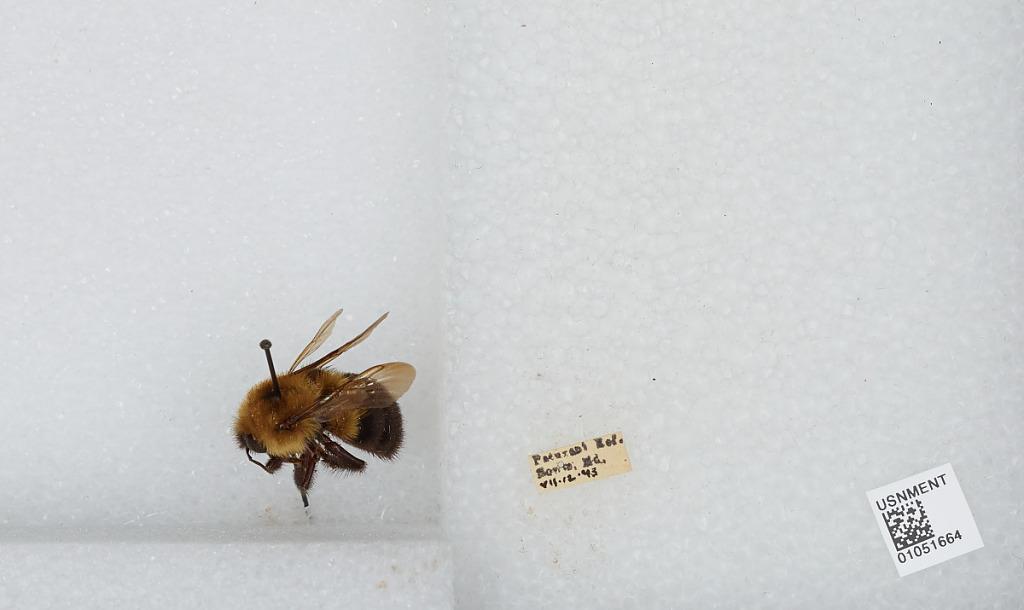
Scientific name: Bombus sp.
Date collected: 1943-7-12
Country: United States
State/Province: Maryland
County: Prince George's
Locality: Patuxent Research Refuge, Bowie
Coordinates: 38.5393, -76.7486